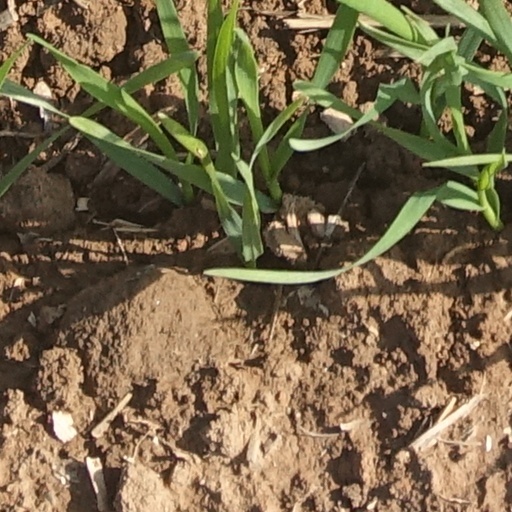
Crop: wheat